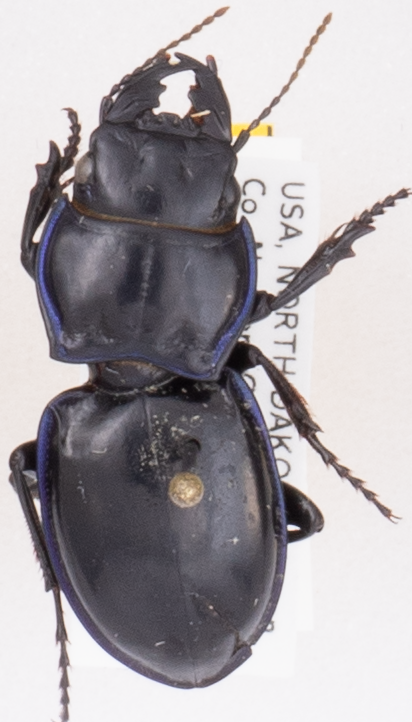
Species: Pasimachus elongatus
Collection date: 2019-09-03
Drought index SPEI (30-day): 0.946
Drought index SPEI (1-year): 1.01
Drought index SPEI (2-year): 0.866